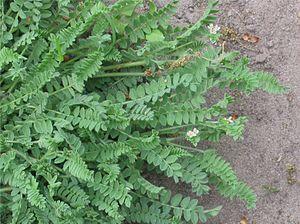
Ornithopus, est un genre de plantes dicotylédones de la famille des Fabaceae, sous-famille des Faboideae, originaire des régions tempérées d'Europe, d'Asie de l'Ouest, d'Afrique du Nord et d'Amérique du Sud, qui comprend six espèces acceptées.